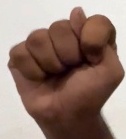
ASL sign: T